Schenley Quadrangle

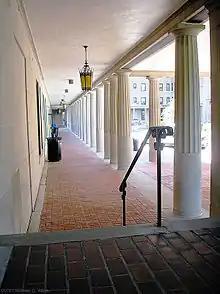
A view of the Schenley Quadrangle colonnade along McCormick Hall. Holland Hall can be seen towards the back.

Schenley Quadrangle is a cluster of University of Pittsburgh ("Pitt") residence halls that is a Pittsburgh History and Landmarks Foundation Historic Landmark and are contributing properties to the Schenley Farms National Historic District in Pittsburgh, Pennsylvania, United States.